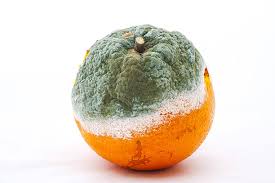
Waste category: biological